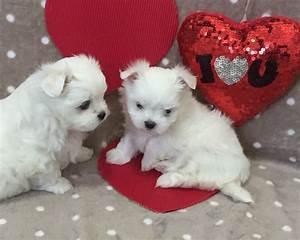
dog